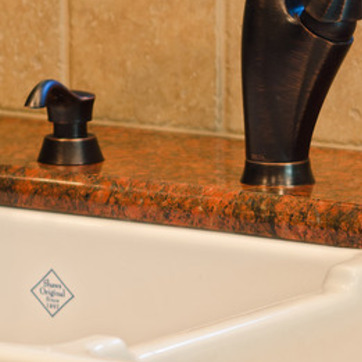
Material: polishedstone